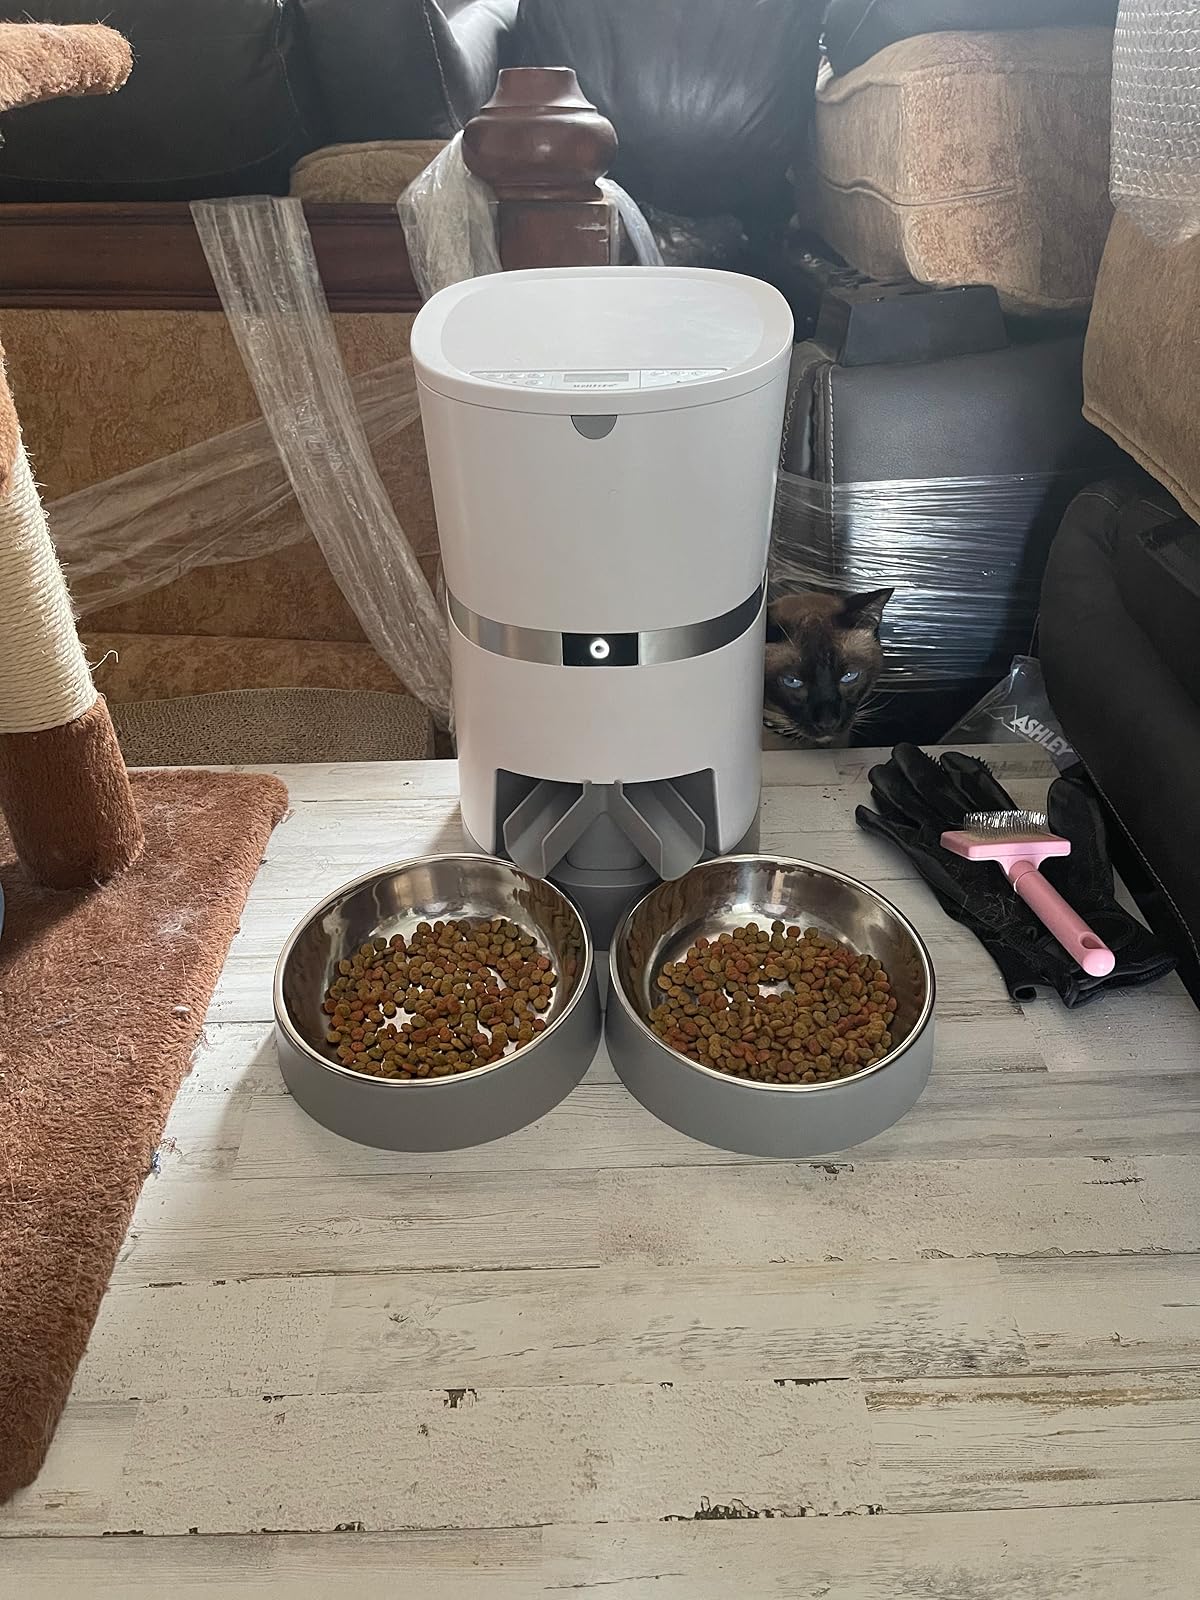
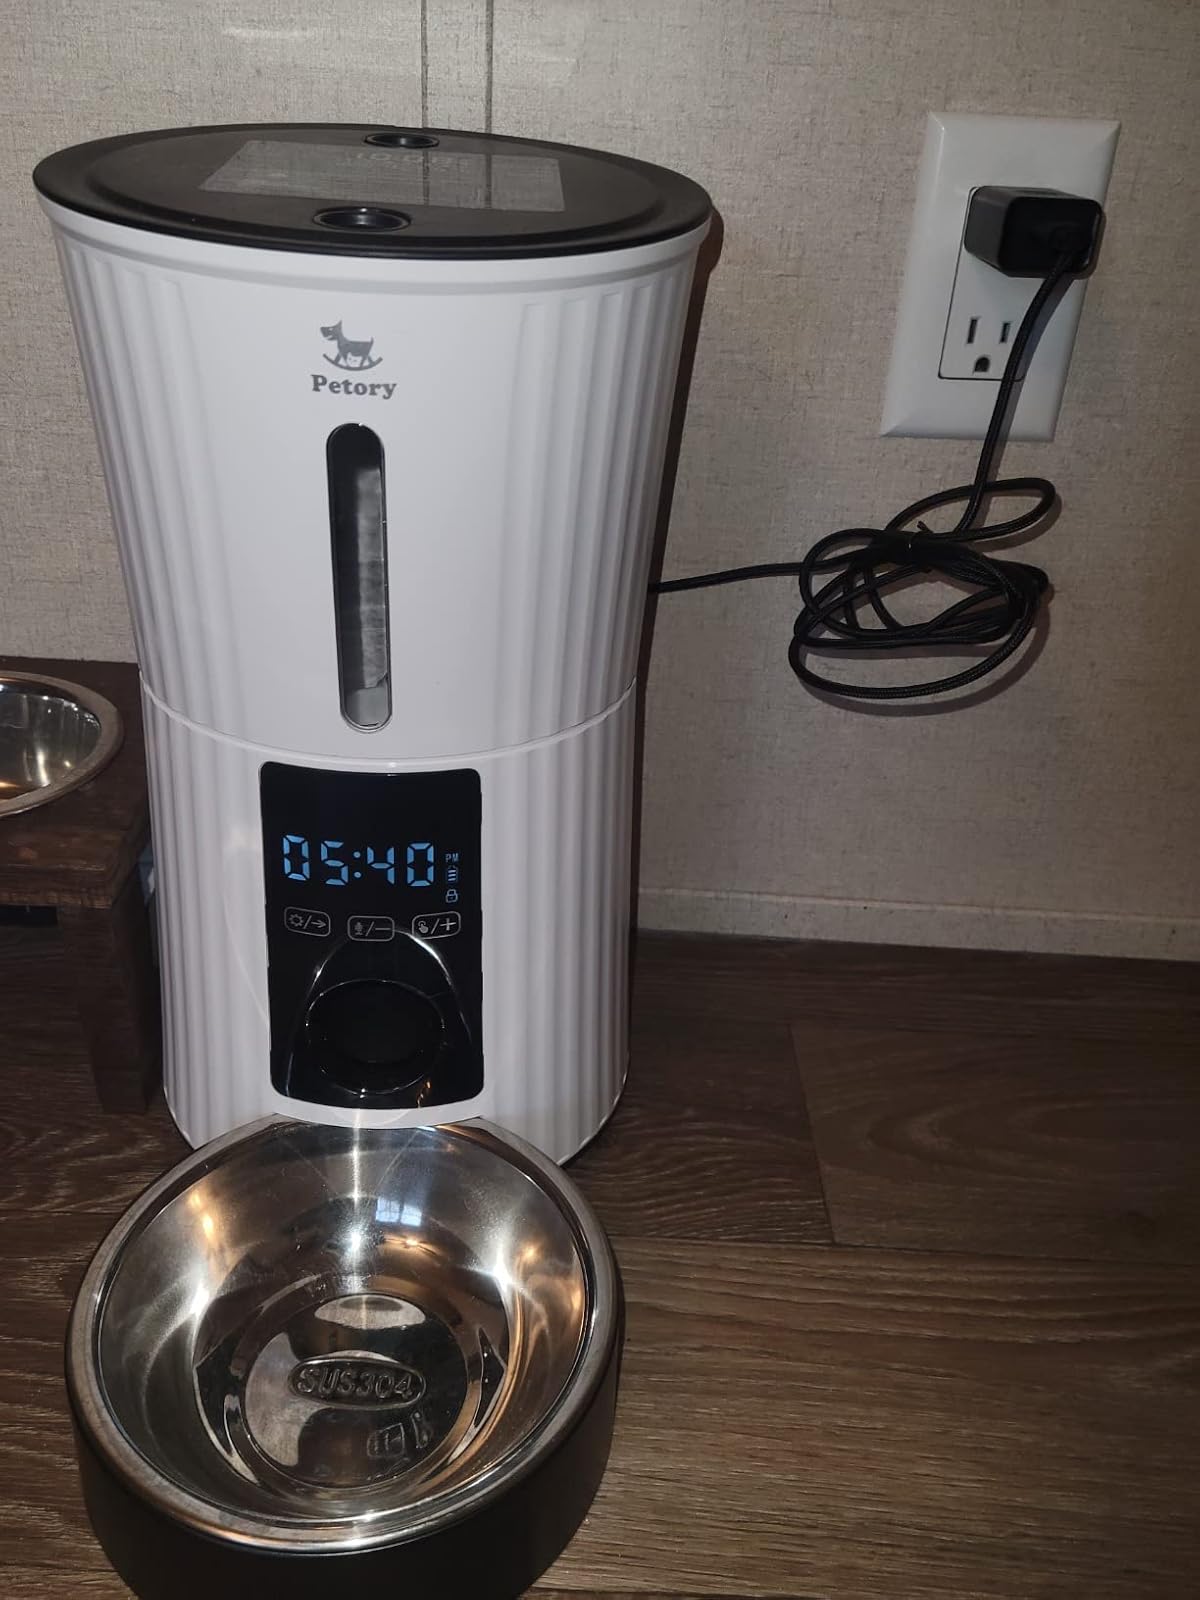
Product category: items_feeder
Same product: no